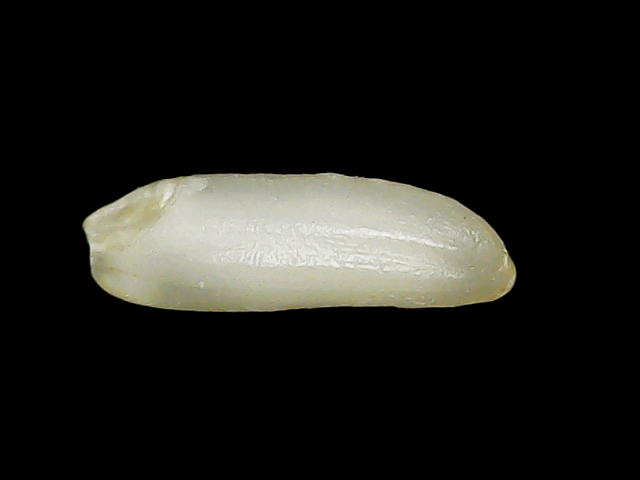
Rice variety: Binadhan21